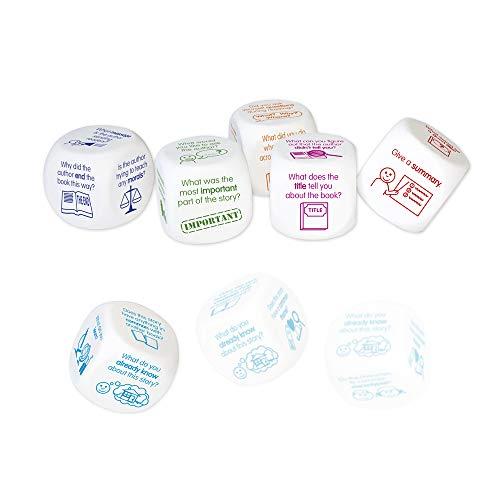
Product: Junior Learning Comprehension Dice Educational Action Games
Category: Toys & Games | Learning & Education
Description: Teach building skills in comprehension with six dice.
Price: $13.19
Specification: ProductDimensions:1.8x6.7x6.7inches|ItemWeight:0.8ounces|ShippingWeight:2.56ounces(Viewshippingratesandpolicies)|DomesticShipping:ItemcanbeshippedwithinU.S.|InternationalShipping:ThisitemcanbeshippedtoselectcountriesoutsideoftheU.S.LearnMore|ASIN:B077C1Q17Y|Itemmodelnumber:JL531|Manufacturerrecommendedage:4-10years